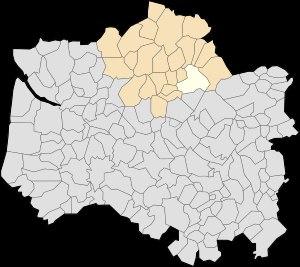
Herly est une commune française située dans le département du Pas-de-Calais en région Hauts-de-France.